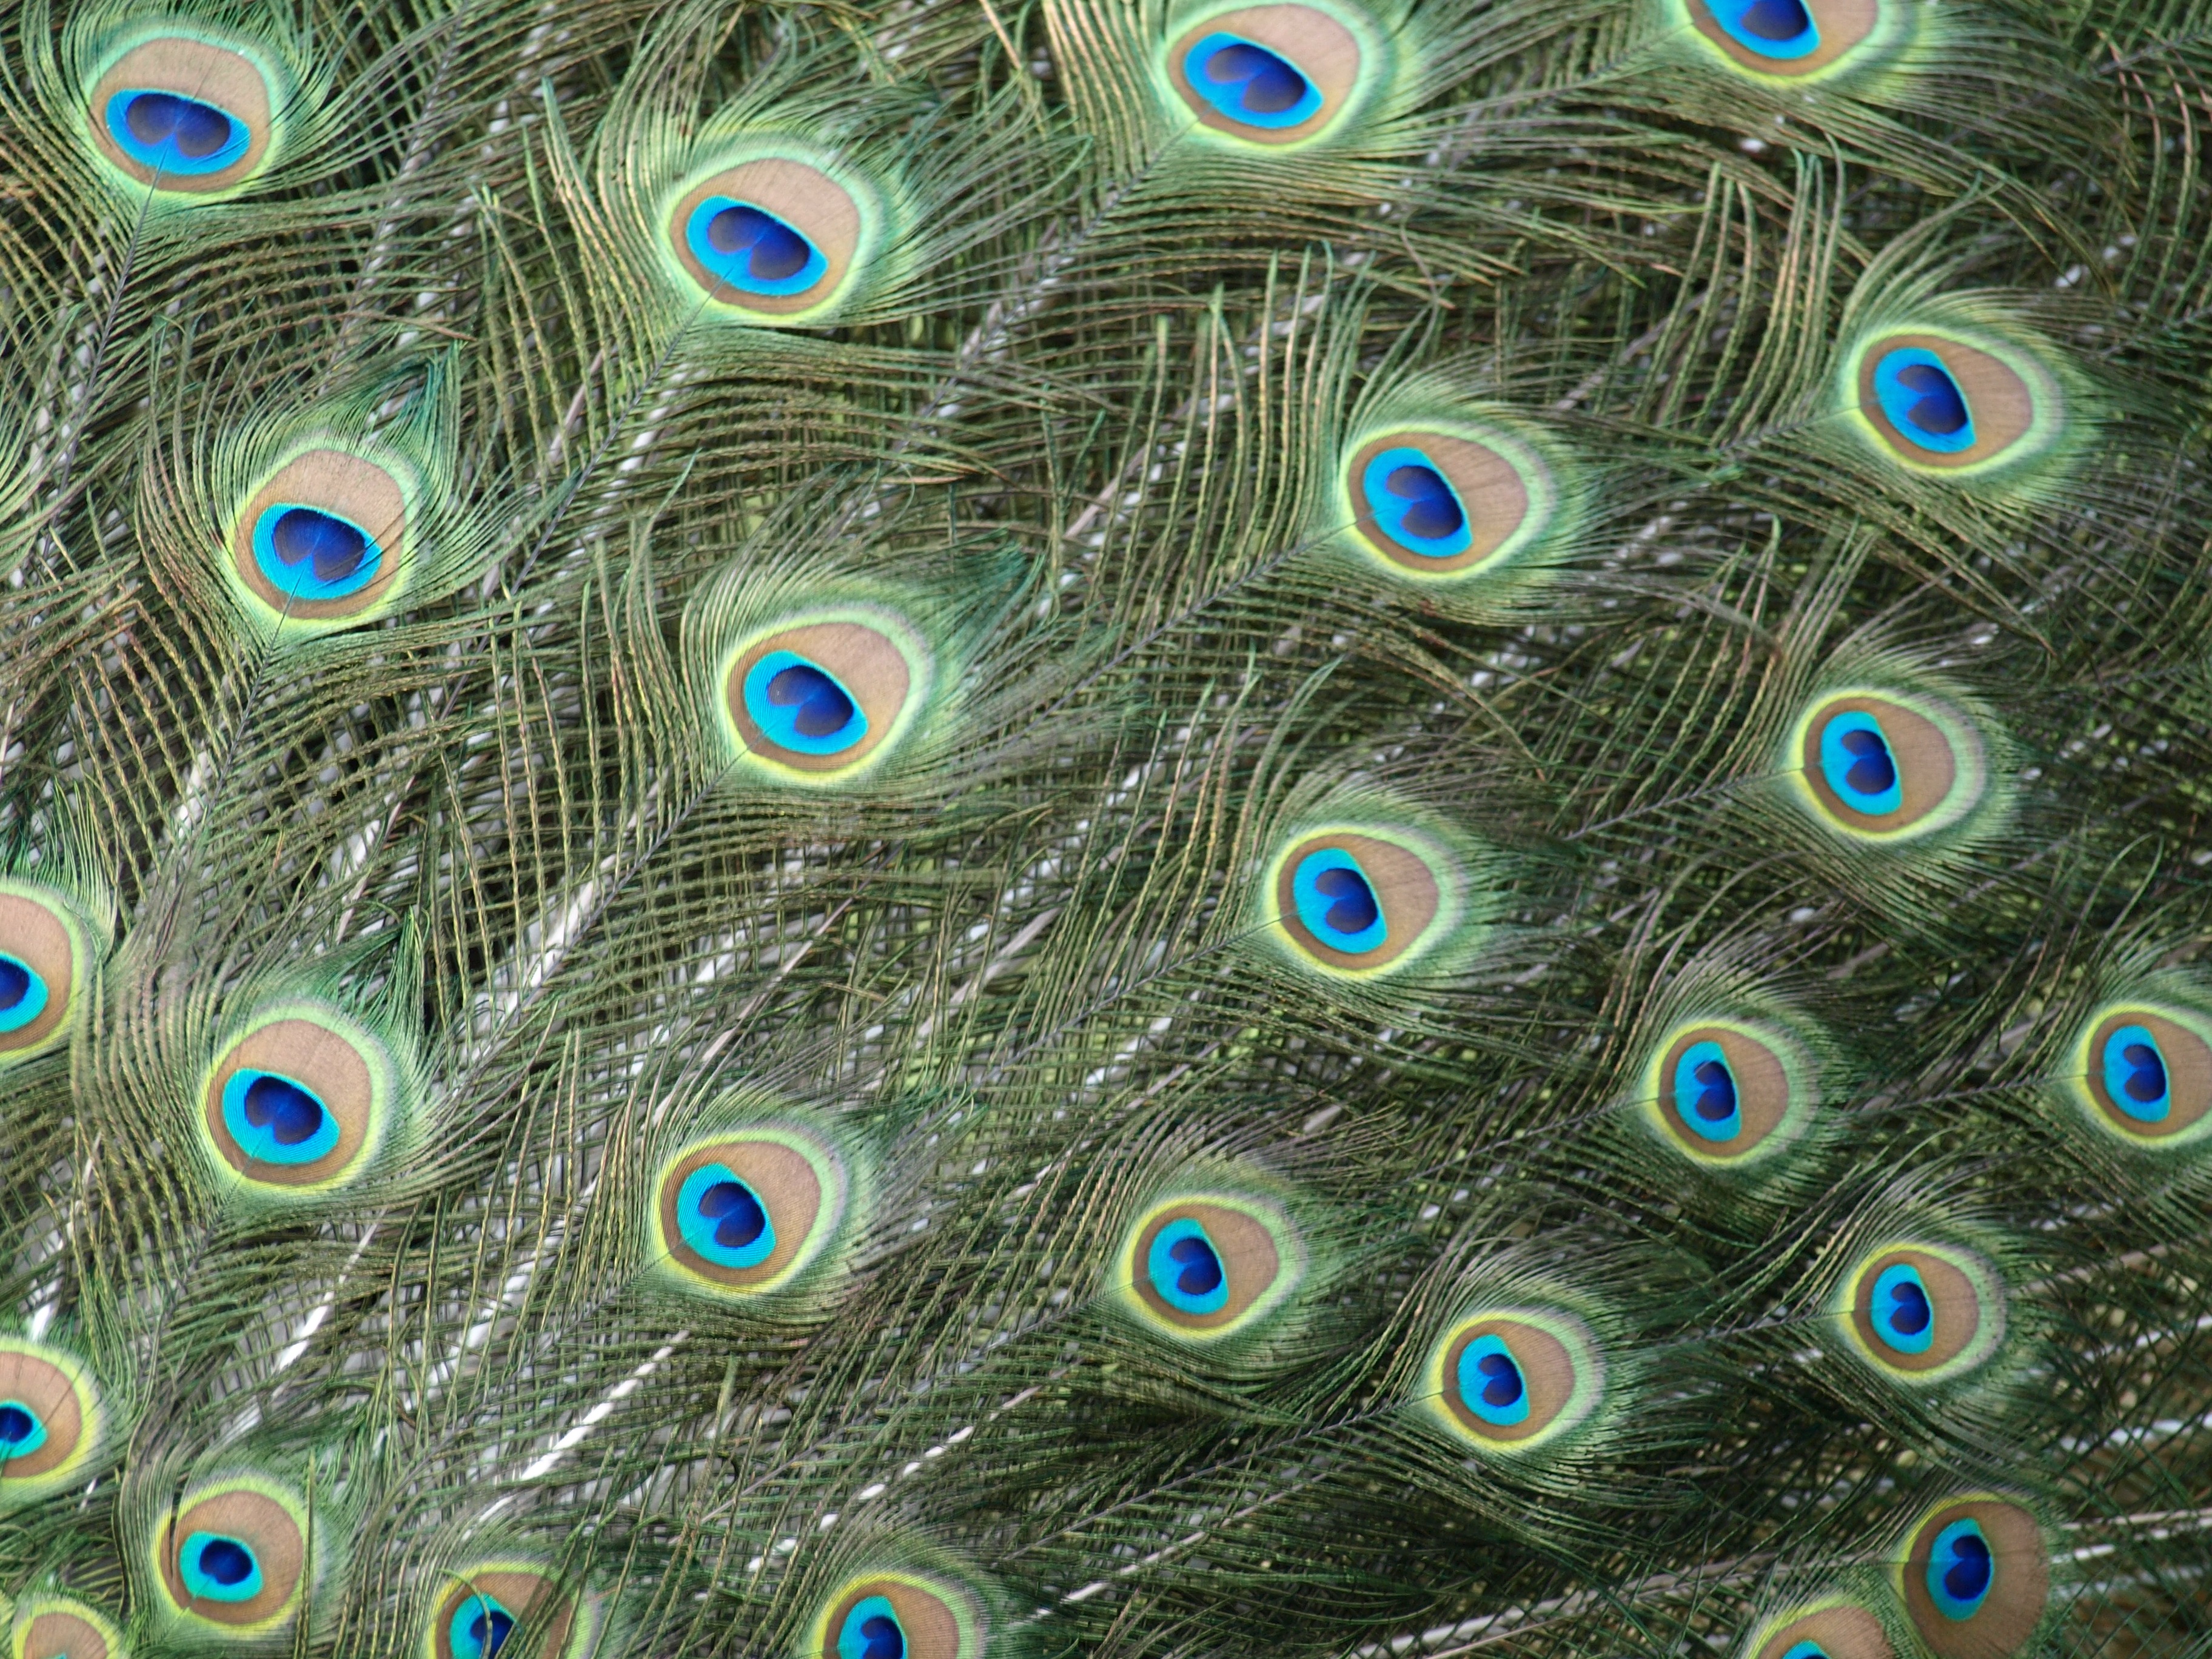
bird, wing, beak, biology, colorful, feather, fauna, material, peacock, close up, eyes, vertebrate, peafowl, pavo cristatus, peacock feathers, organism, fashion accessory